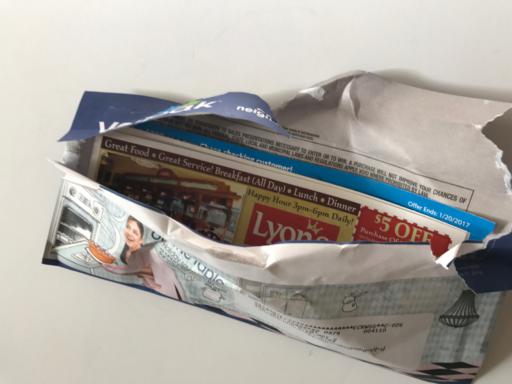
Label: paper